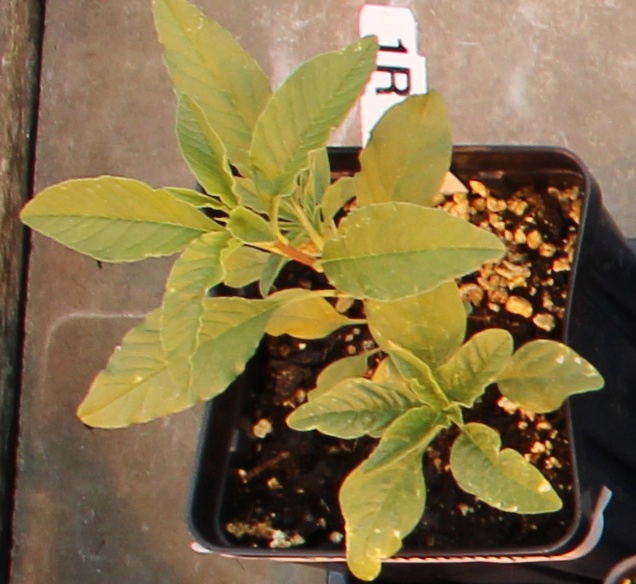
Label: Waterhemp